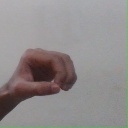
अक्षर: औ